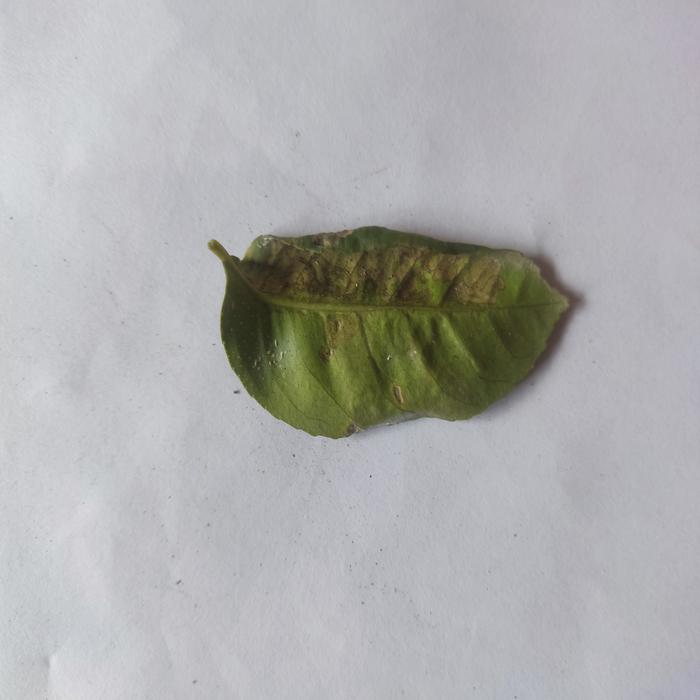
Crop: Lemon
Leaf condition: Sooty_Mold